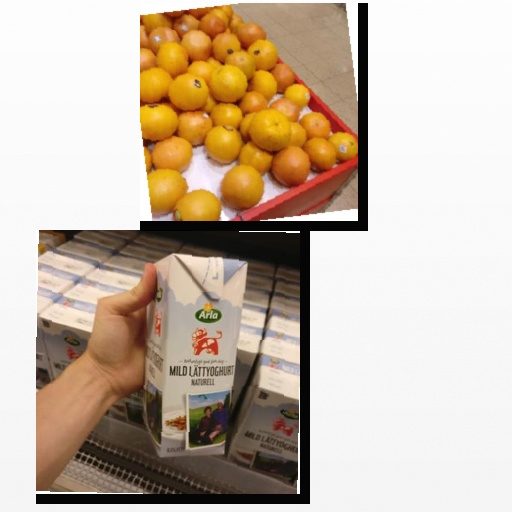
Food items: red_grapefruit, natural_low_fat_yogurt